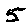
Label: 5